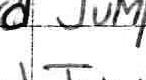
Label: jump